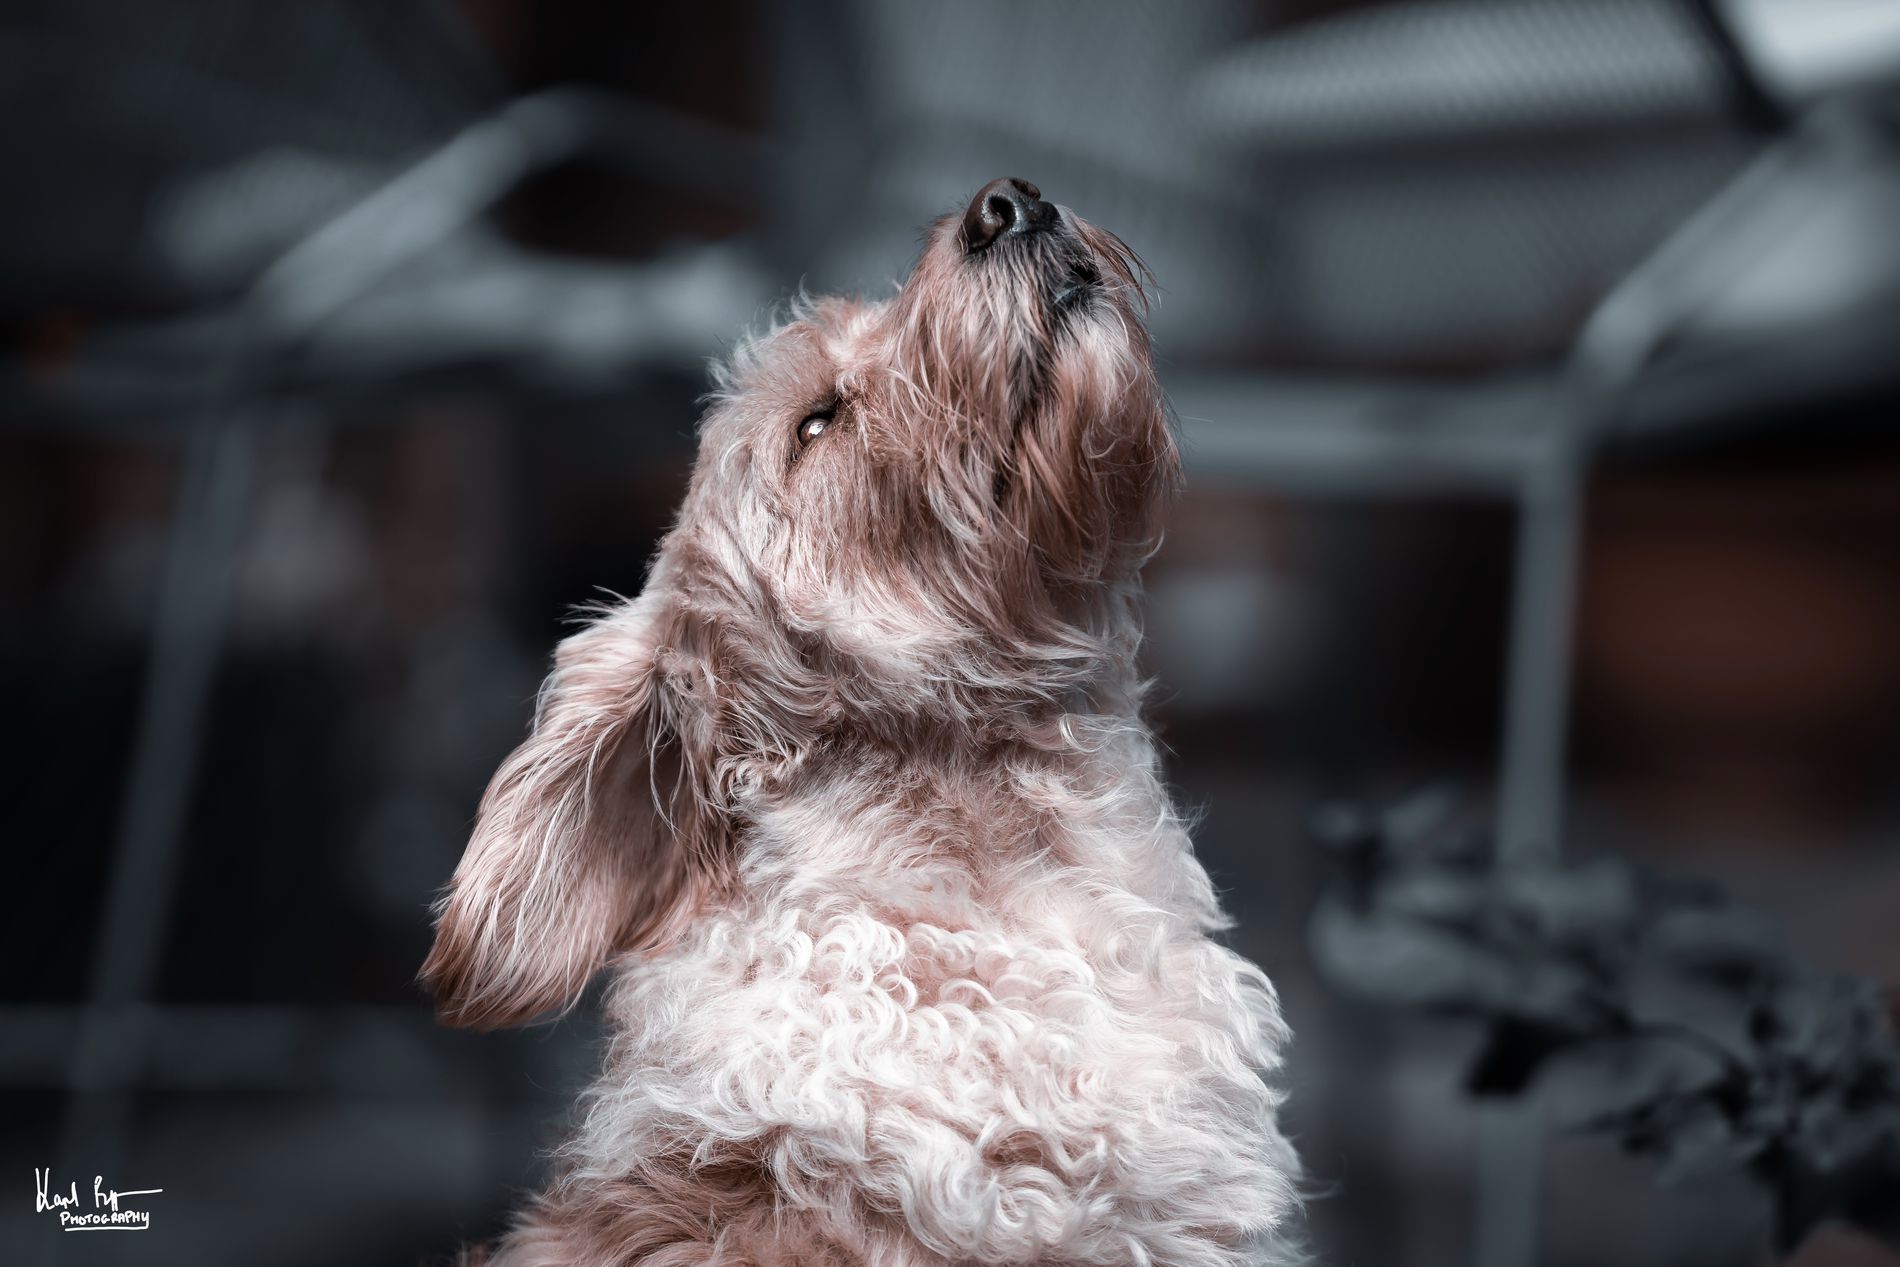
quiet poodle
A poodle sits quietly, looking up, in a close-up shot against a blurry background in an outdoor space.
Low profile angle highlights the poodle, a still and contemplative mood, cool neutral colors, portrait style, soft natural lighting shows the texture of the fur in great detail.
Labels: Animal, Canine, Dog, Mammal, Pet, Puppy, Terrier, Poodle, White Dog, blurry background, watermark
Camera: SONY ILCE-7M4
Lens: SAMYANG AF 135mm F1.8
Aperture: F2
Exposure: 1/1600 sec
ISO: 100
Focal length: 135